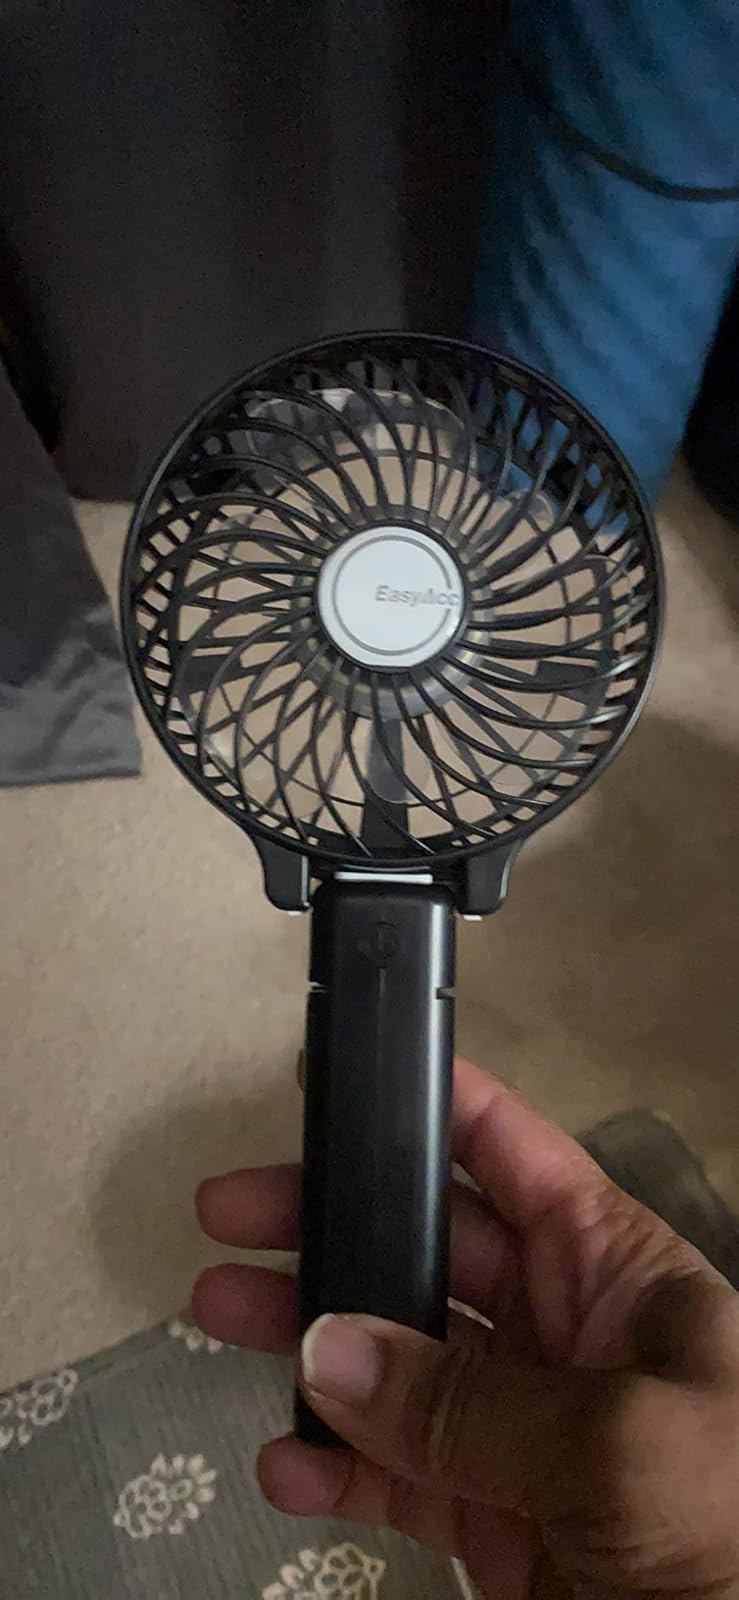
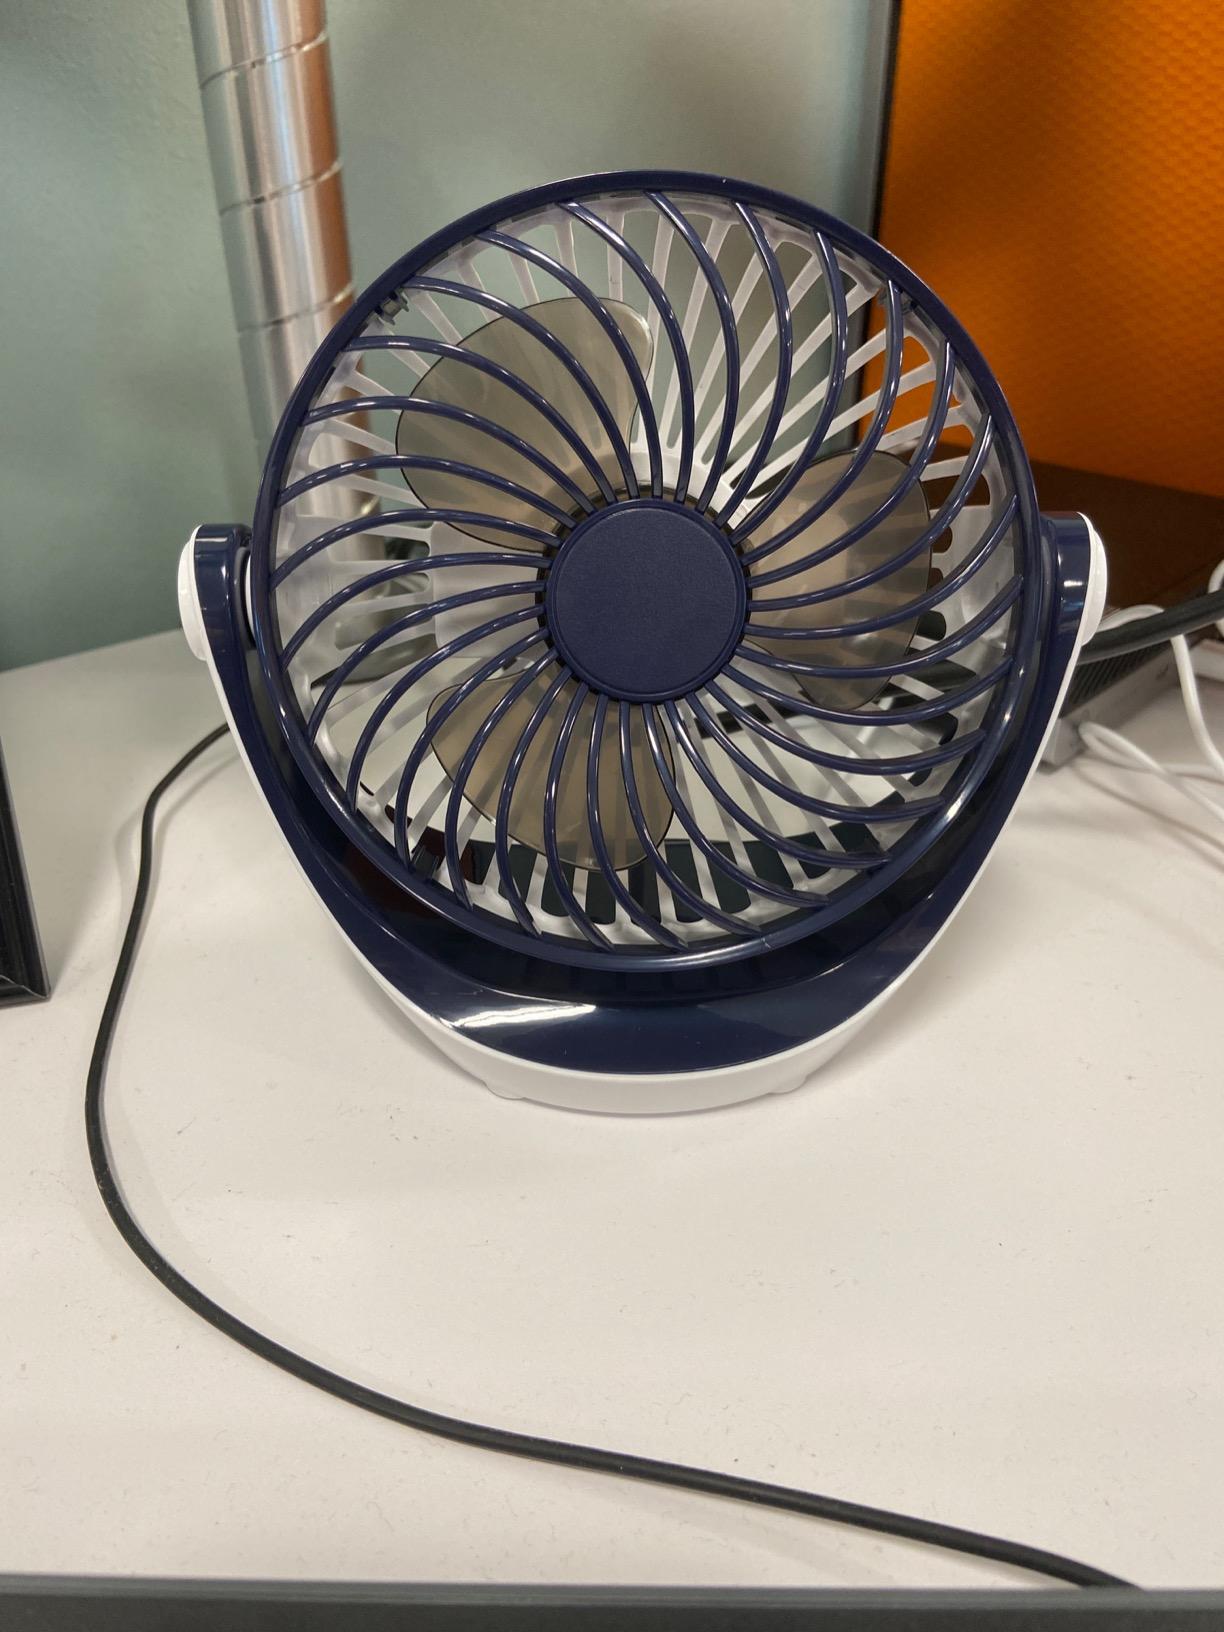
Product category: fan
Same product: no